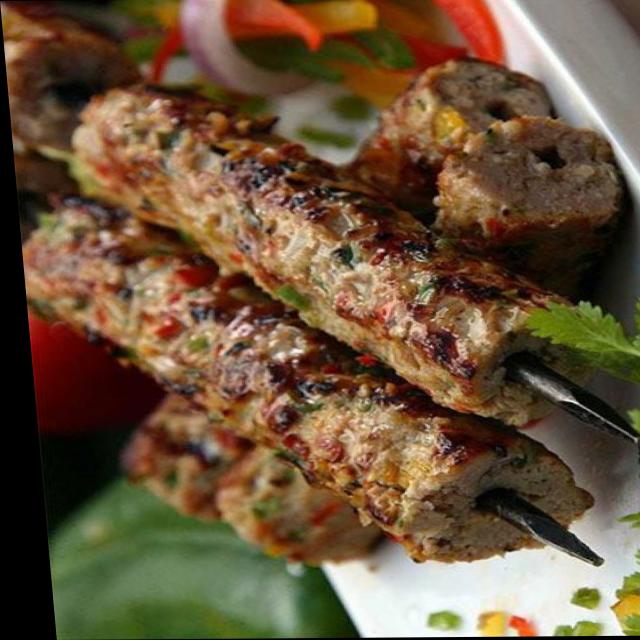
Dish: kebab